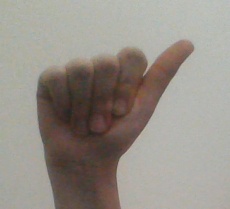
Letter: dhad